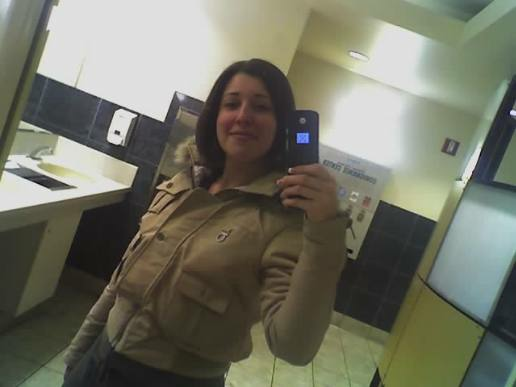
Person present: Yes